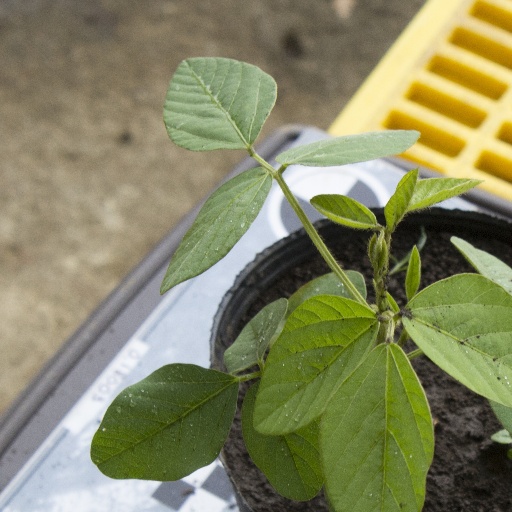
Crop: soybean